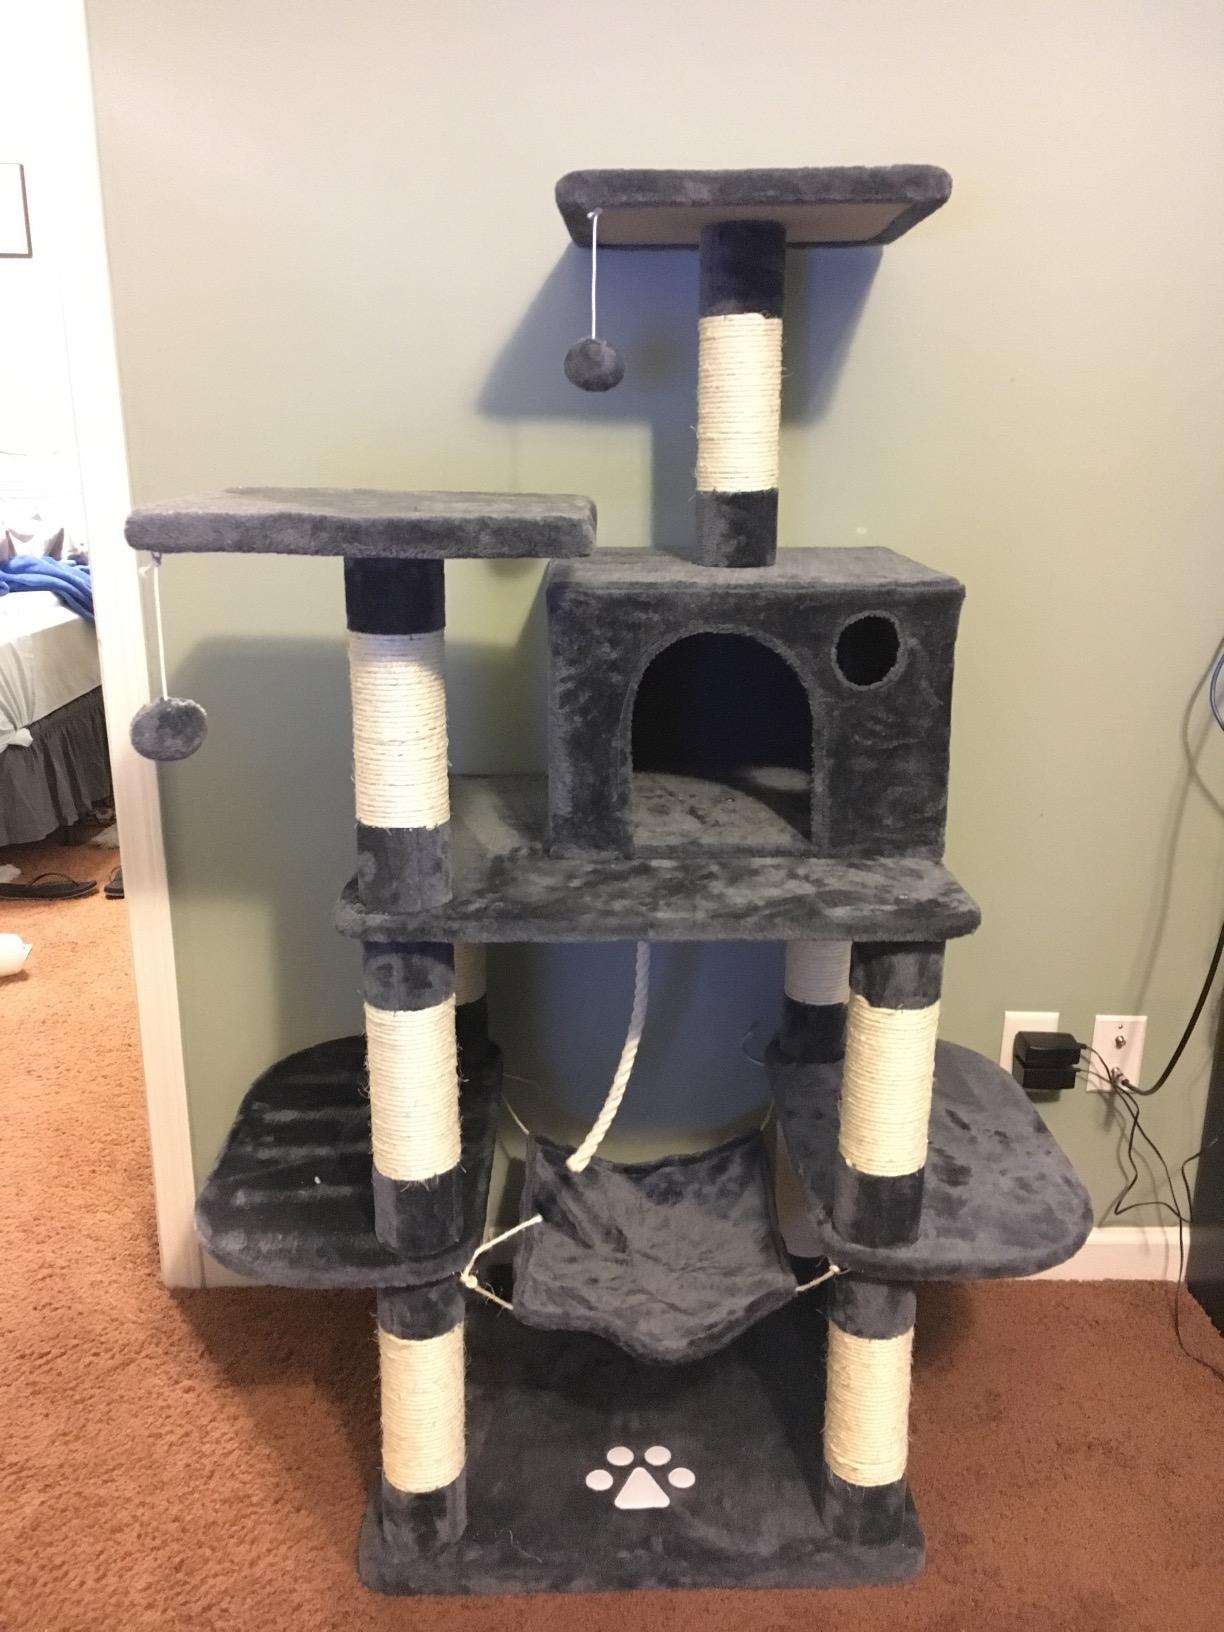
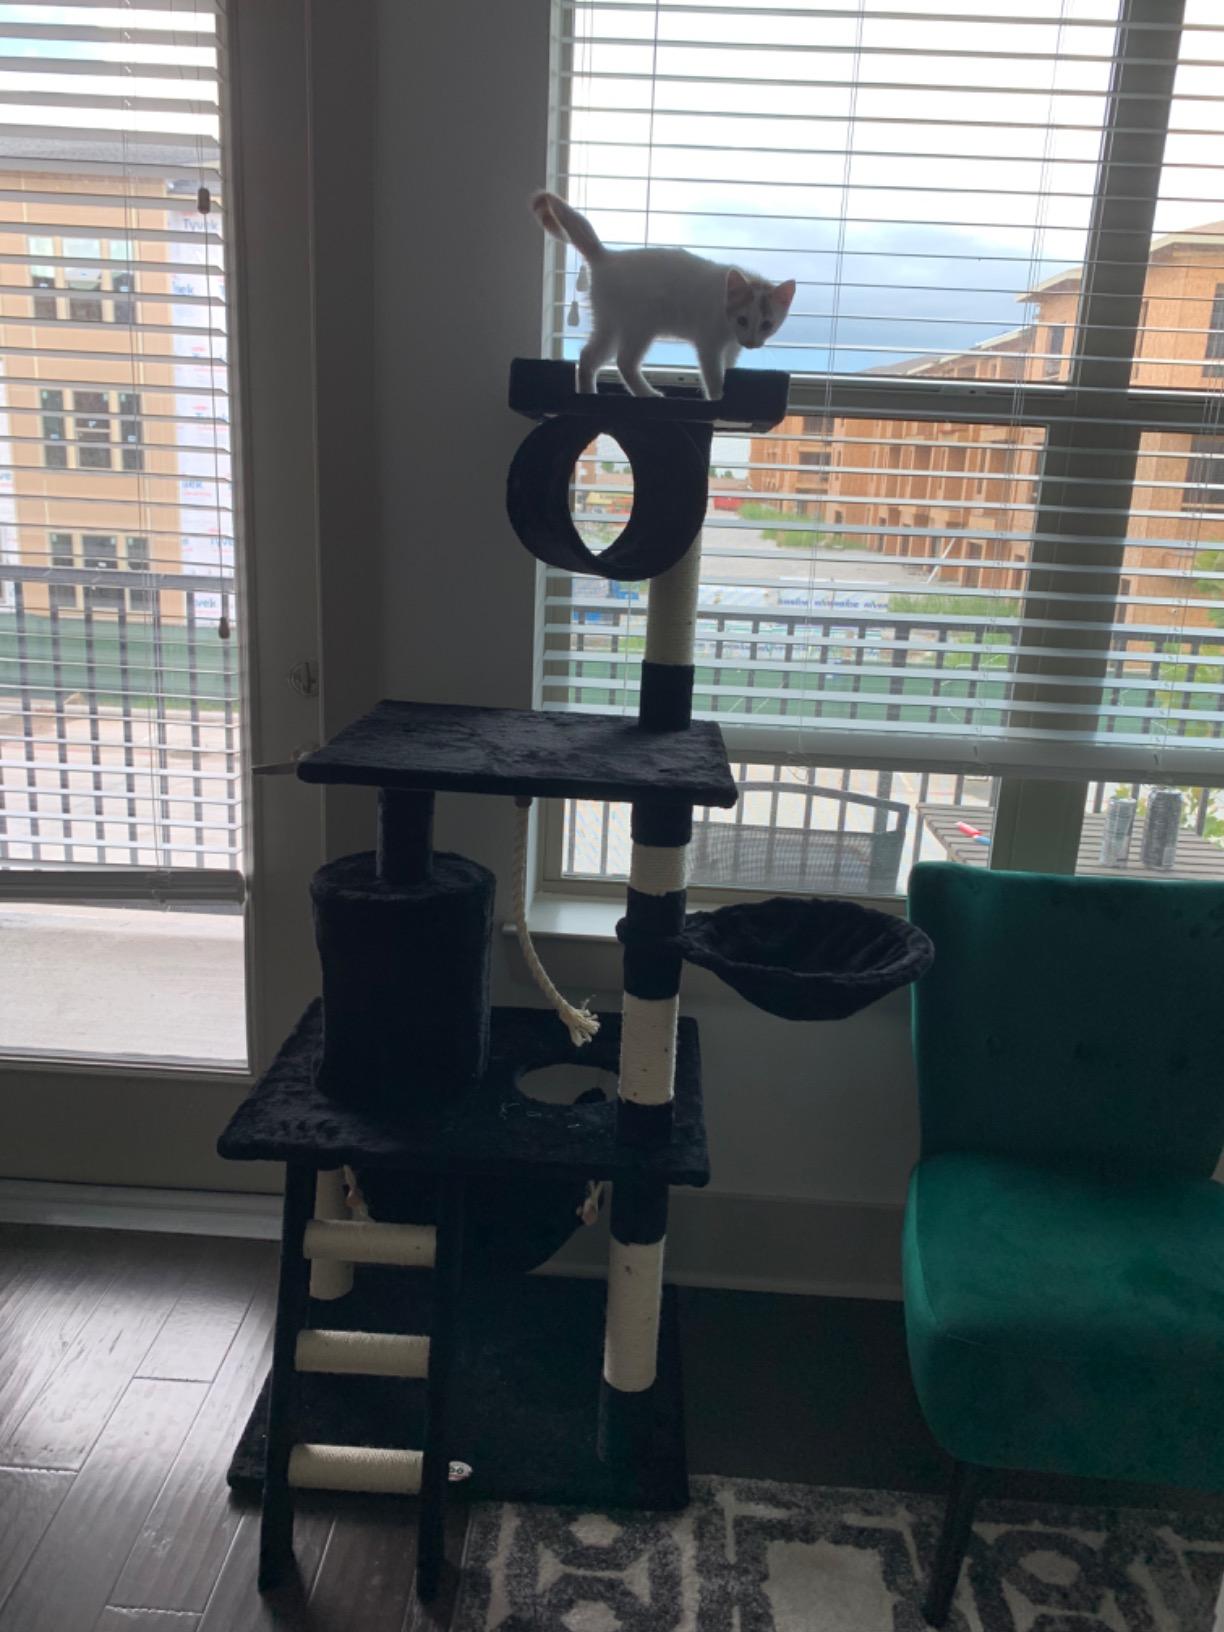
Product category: items_cat tree
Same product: no